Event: Nepal Earthquake
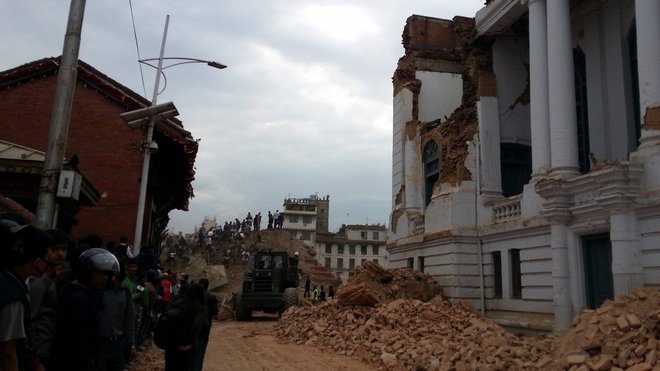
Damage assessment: damage